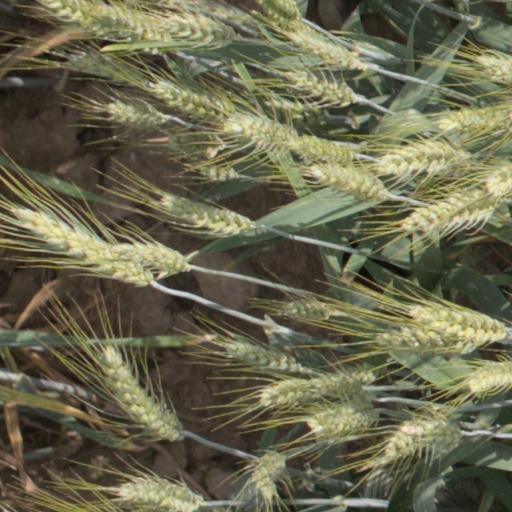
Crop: wheat